Redmond O'Hanlon (outlaw)

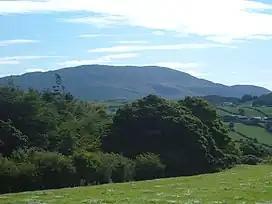
Slieve Gullion.

In 1678, former Catholic seminarian Titus Oates had gone public with allegations of a non-existent Catholic conspiracy aimed at assassinating King Charles II of England and massacring the Protestants of the British Isles. As a result, more than 22 Catholic clergy and laity were falsely convicted of high treason and executed at Tyburn. The last to be hanged, drawn, and quartered, was Archbishop Oliver Plunkett of Armagh.